Protostegidae

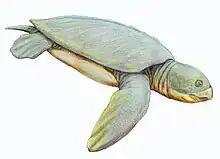
Life restoration of "Protostega gigas"

The family's oldest members include an Early Cretaceous (Valanginian) taxon described on the basis of limb bones and shell remains from the Rosablanca Formation of Colombia, "Desmatochelys padillai", known from the specimens recovered from the Early Cretaceous Paja Formation of Colombia and "Santanachelys gaffneyi", known from a specimen excavated from Brazil in 1998. The latter species first appeared during the Early Cretaceous. As an early sea turtle, "Santanachelys" had several unspecialized characteristics, such as distinguishable digits in its flipper-like arms. Later relatives' flippers were completely fused together for more efficient swimming. As with most large fauna of the era, the Protostegidae died out during the events of the Cretaceous–Paleogene extinction event that led to the extinction of the dinosaurs.